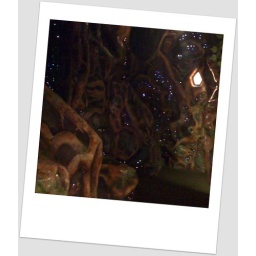
The tree maze in the castle